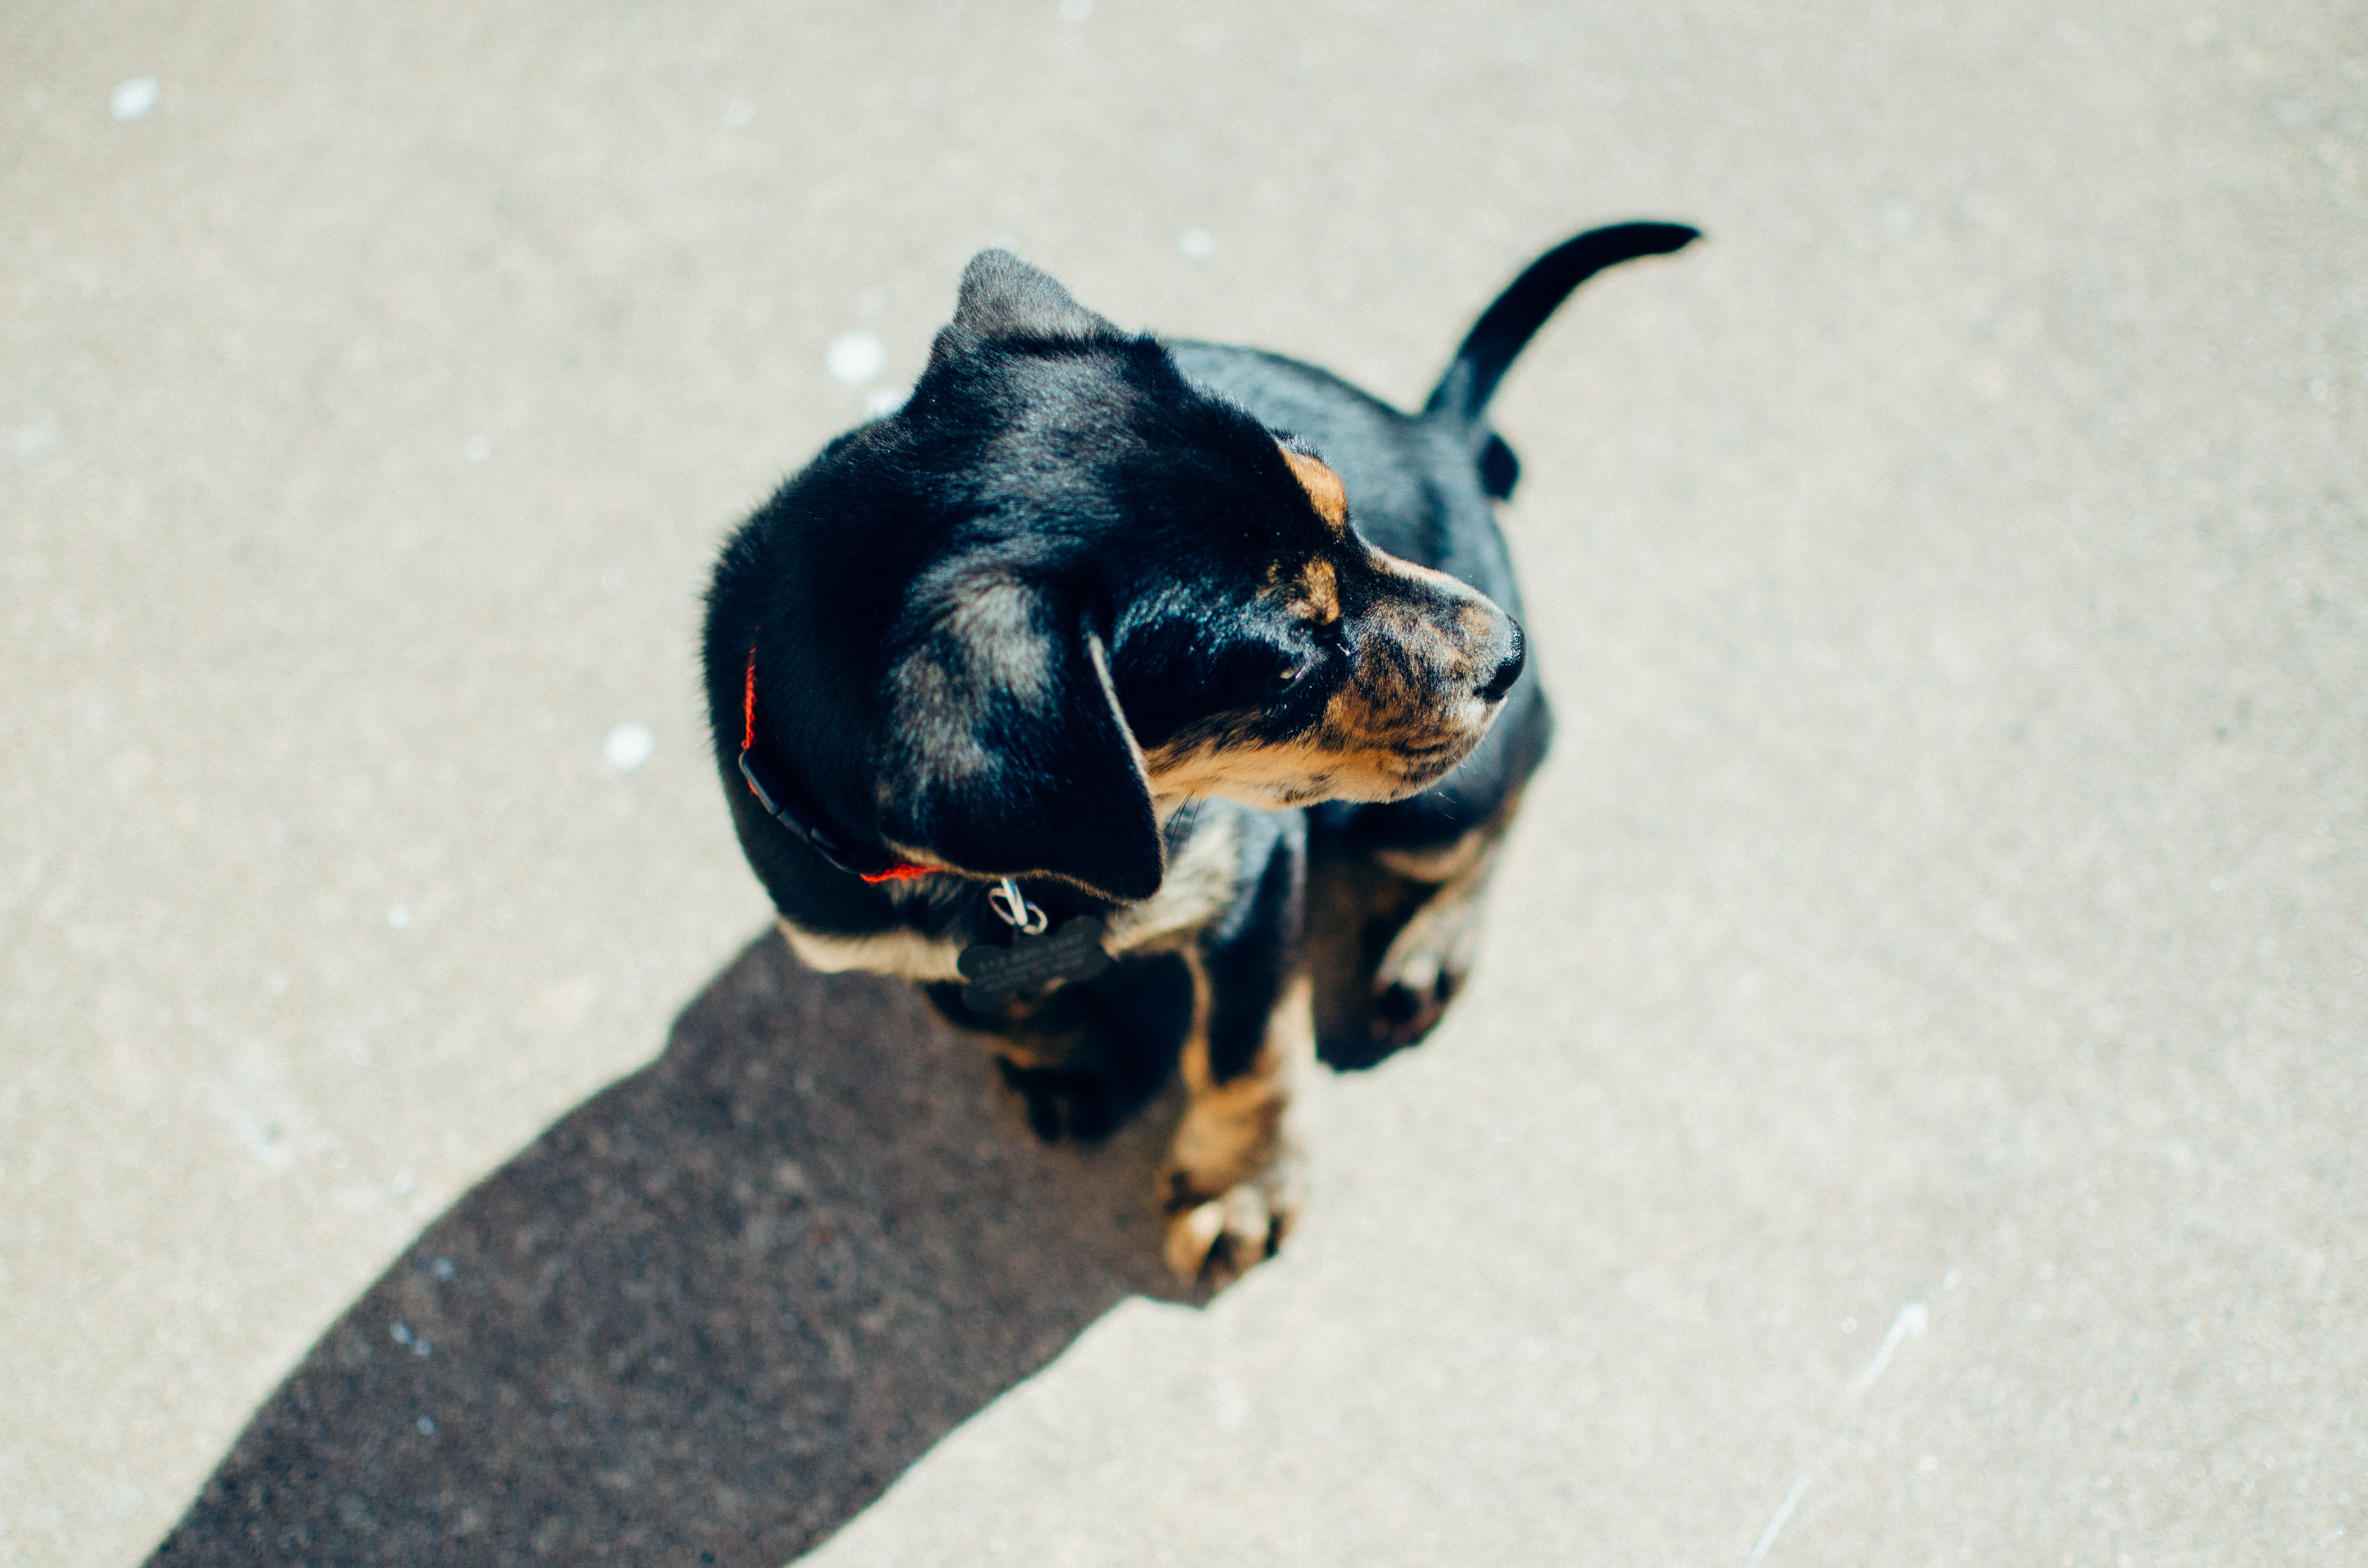
puppy, dog, animal, canine, pet, mammal, vertebrate, dog like mammal